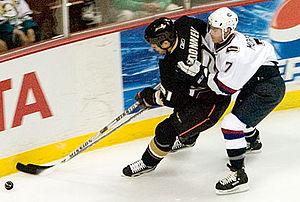
La saison 2006-2007 des Ducks d'Anaheim est la 13ᵉ saison de hockey sur glace jouée par la franchise dans la Ligue nationale de hockey. Après avoir été éliminés en finale d'association en 2005-2006 et à la suite de la vente de l'équipe par la Walt Disney Company à Henry et Susan Samueli, les Mighty Ducks changent de nom et de maillots pour devenir les Ducks. Ils réalisent le meilleur départ de l'histoire de la LNH en marquant au moins un point pendant seize matchs consécutifs. Leurs résultats suivants sont en dents de scie, puis s'améliorent vers la fin de la saison régulière. Les Ducks terminent à la première place de leur division et au second rang de leur association derrière les Red Wings de Détroit.